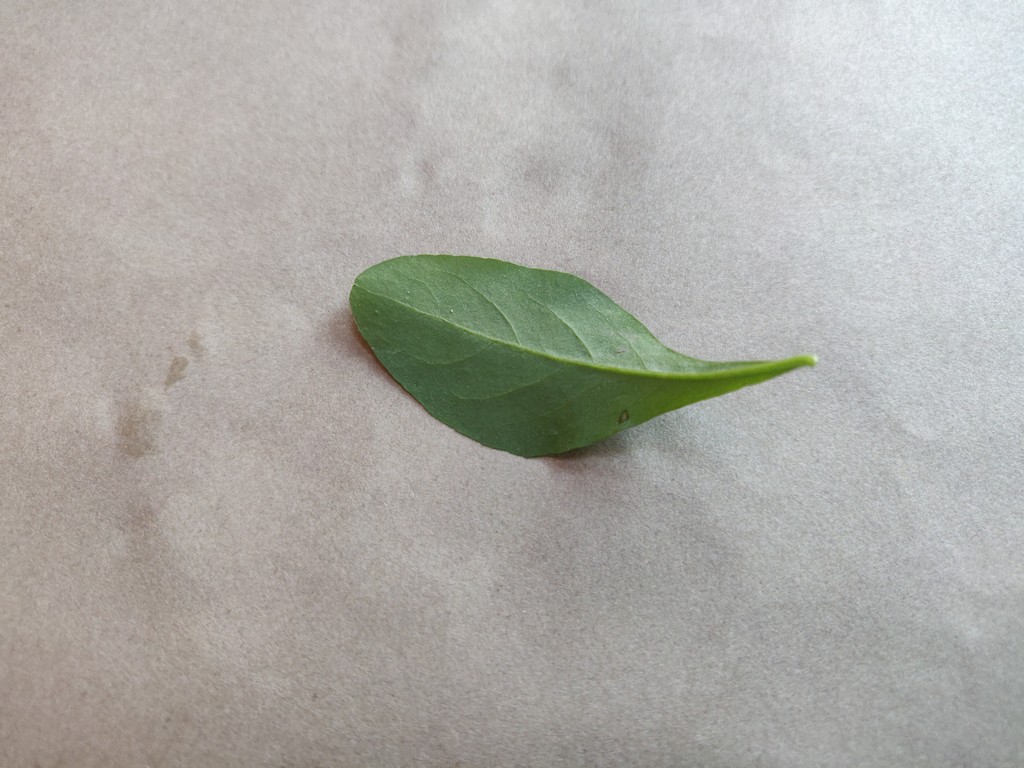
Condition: Healthy
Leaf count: single
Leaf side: back